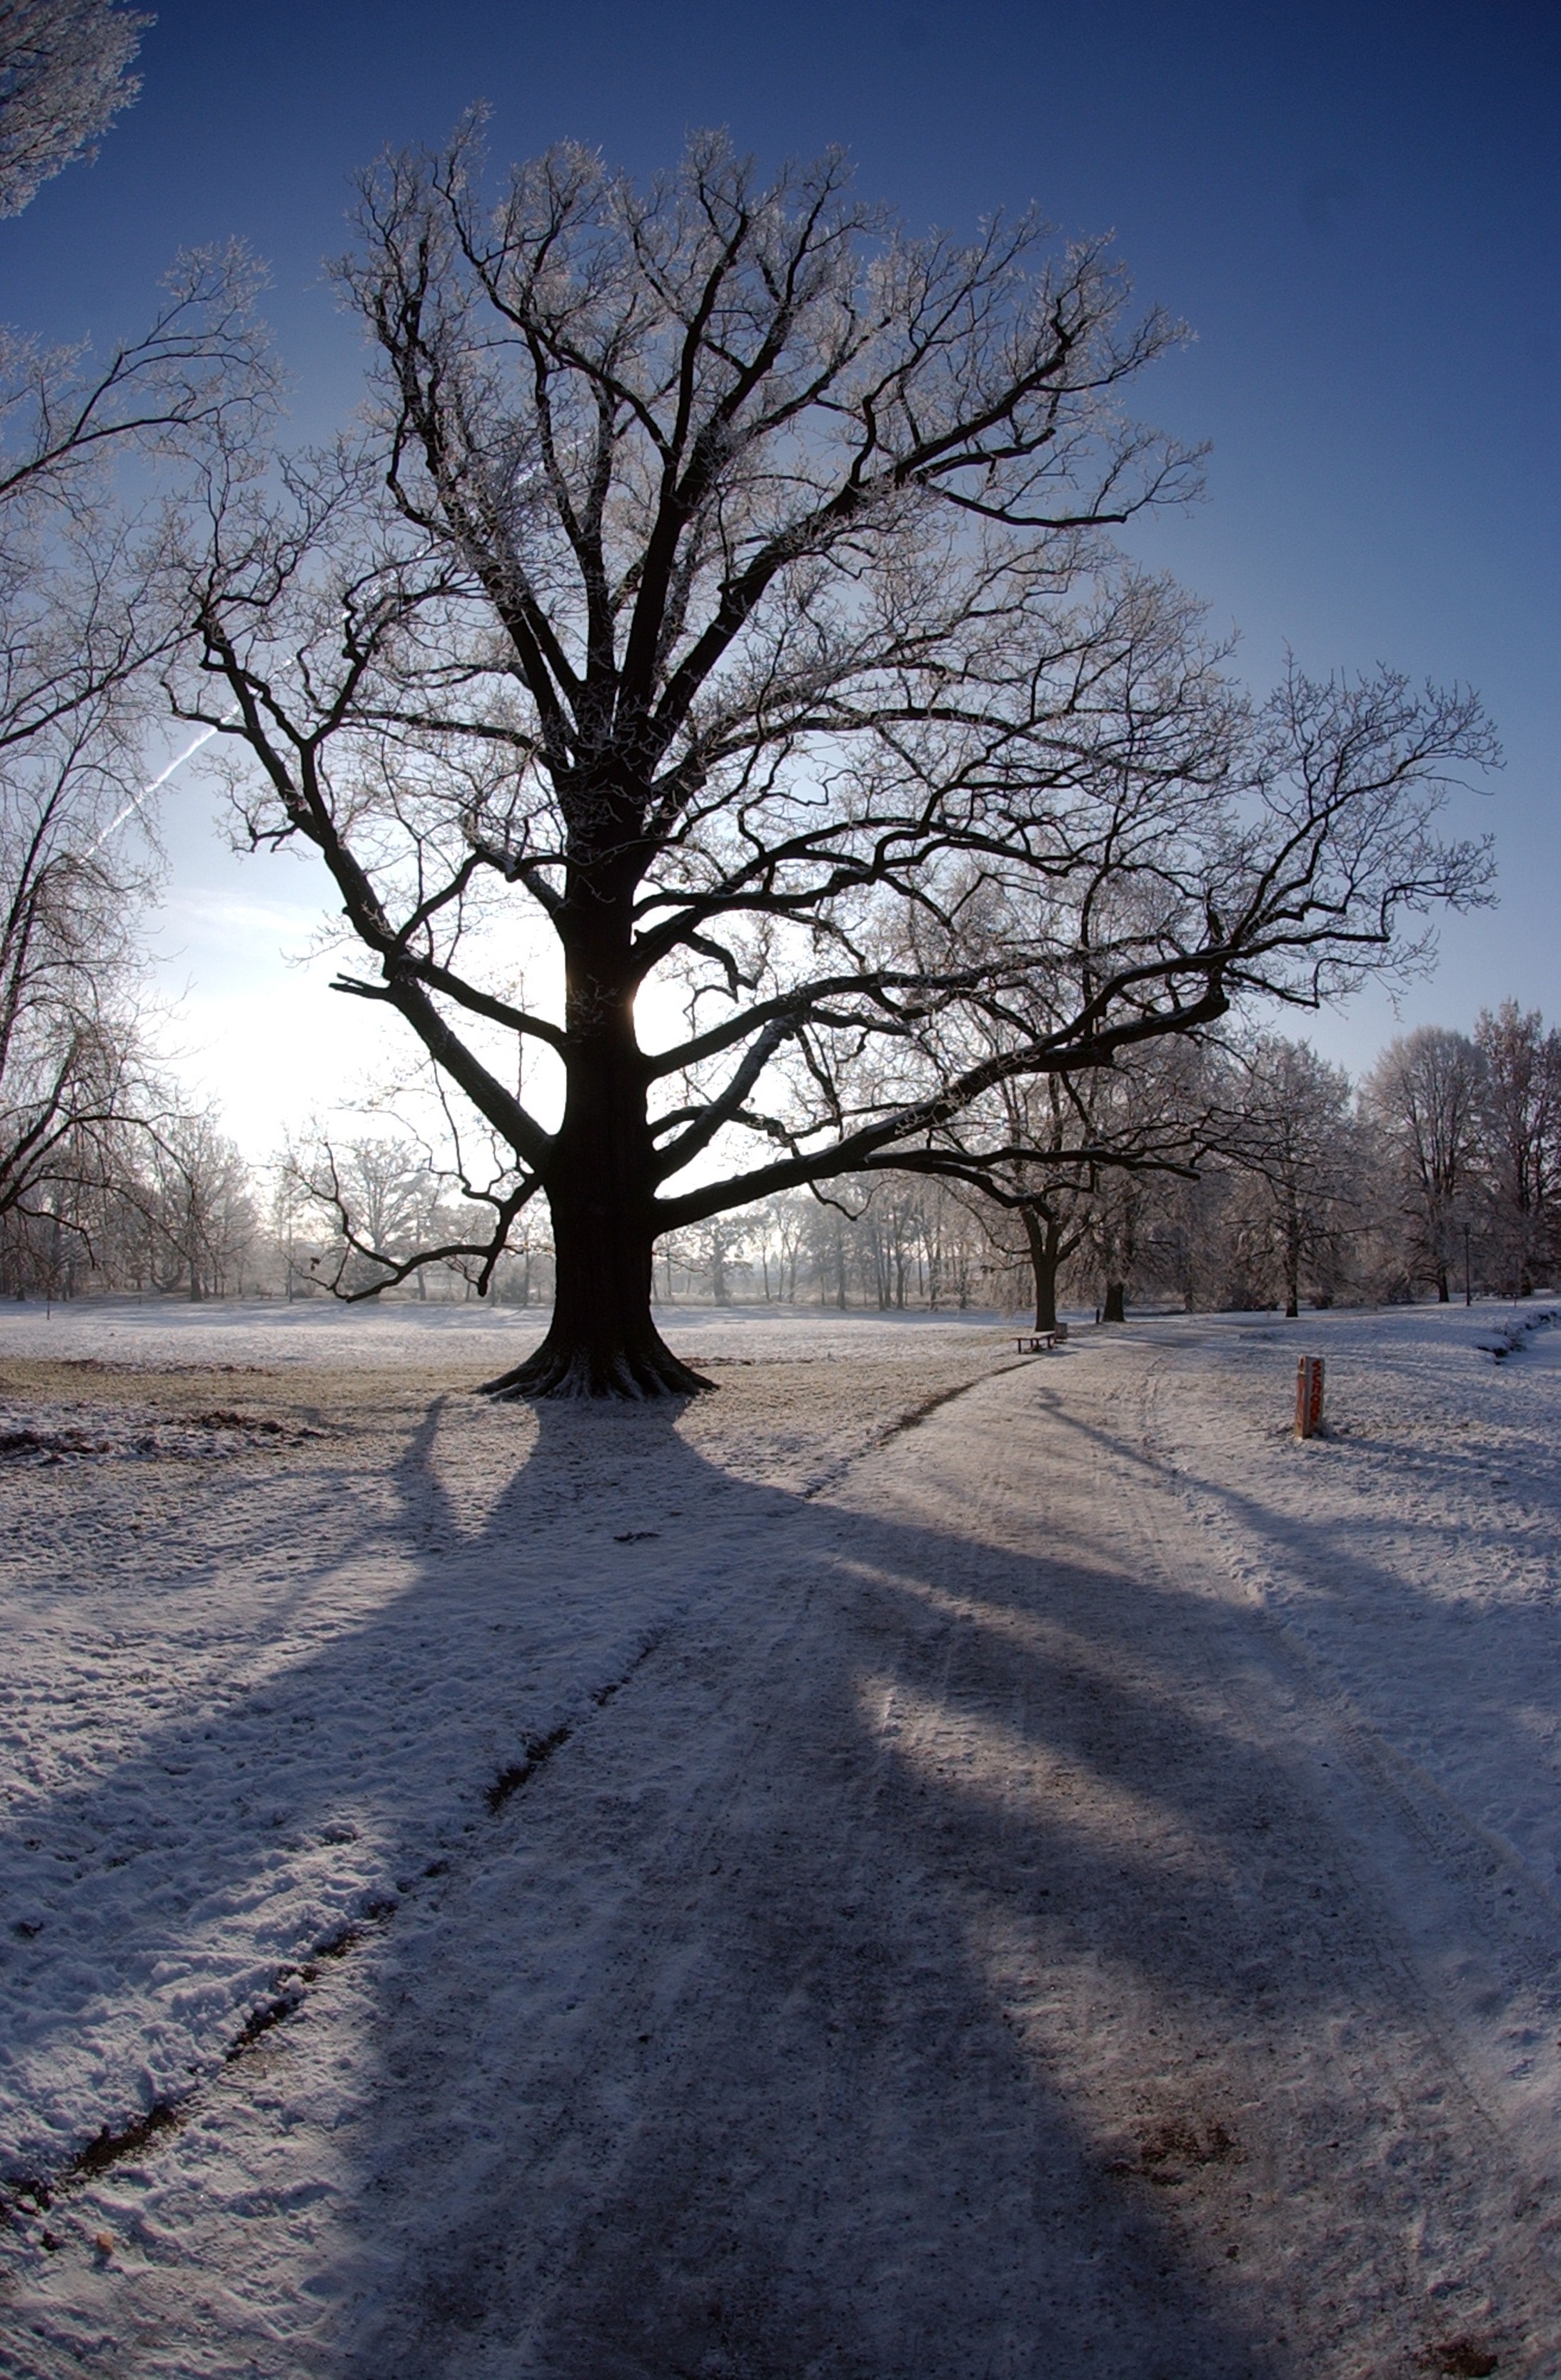
landscape, tree, nature, horizon, branch, snow, cold, winter, cloud, plant, sky, sunlight, morning, frost, atmosphere, ice, evening, woodland, freezing, phenomenon, meteorological phenomenon, woody plant, computer wallpaper, city park gotha